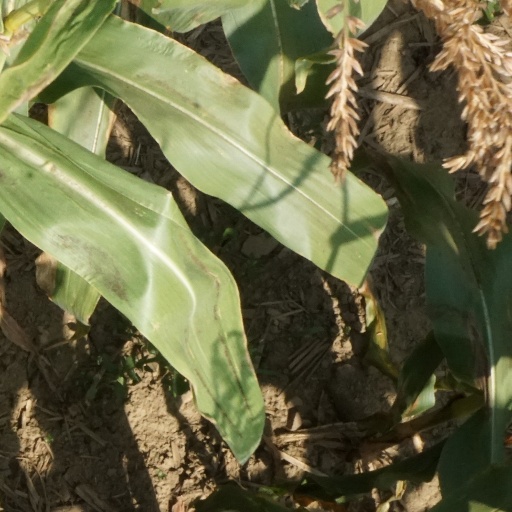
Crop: maize; corn